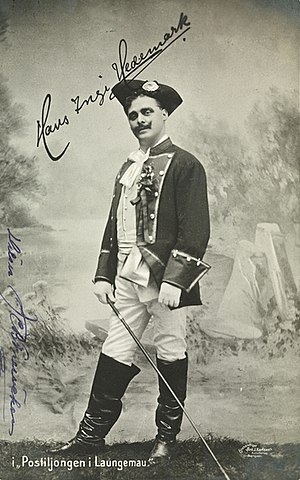
Hans Ingi Hedemark
Hans Ingi Hedemark var en norsk operasanger og skuespiller. Han havde sin debut på Christiania Theater i 1896 i Iraka af Otto Sinding. Hedemark blev tilknyttet Den Nationale Scene i Bergen i 1899 både som operasanger og skuespiller. Han indspillede akustiske 78-plader på Gramophone for Brødrene Johnsen A/S. Hedemark spillede også filmroller.